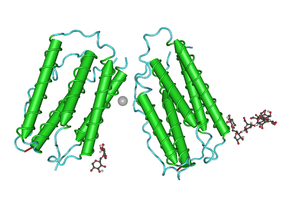
Les interférons sont des protéines. Ils sont naturellement produits par les cellules du système immunitaire, mais également par d'autres types cellulaires en fonction des sous types.
Les cytokines sont un ensemble hétérogène de protéines ou des glycoprotéines solubles. Elles jouent le rôle de signaux permettant aux cellules d'agir à distance sur d'autres cellules pour en réguler l'activité et la fonction. À la différence des hormones dont le taux de sécrétion est continu bien que modifié par des signaux physiologiques, les cytokines sont synthétisées principalement en réponse à un signal activateur. Chaque cytokine peut être produite par de nombreux types de cellules. Les cytokines agissent sur des cellules cibles en se fixant sur des récepteurs spécifiques de haute affinité. La liaison d’une cytokine à son récepteur induit un ensemble de signaux d’activation, de prolifération, de différenciation ou de mort cellulaire. La plupart des cytokines entraînent des réactions en cascade en induisant la production d’une autre cytokine par leurs cellules-cibles. Leurs effets sont très souvent redondants : l’induction d’une même réponse cellulaire peut être obtenue avec différentes cytokines se fixant chacune sur son récepteur spécifique.
L'interféron bêta 1a est une glycoprotéine recombinante de 166 acides aminés, ayant une séquence et un état de glycosylation identique à l'interféron bêta humain naturel. Il agit sur la sclérose en plaques en tant qu'immunomodulateur. Il est commercialisé en France sous le nom de Rebif par le laboratoire Merck Serono Europe.
Les interférons humains de type I sont un vaste sous-groupe de protéines d'interféron qui aident à réguler l'activité du système immunitaire.